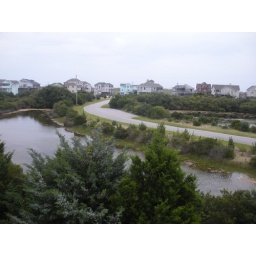
There is a beautiful small lake beside the house.  The ocean if just behind the row of houses in the distance.